Seneca Falls Convention

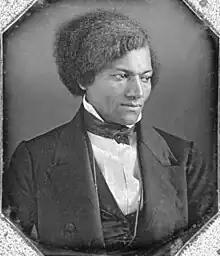
Frederick Douglass stood up to speak in favor of women's right to vote.

At the afternoon session, the eleven resolutions were read again, and each one was voted on individually. The only one that was materially questioned was the ninth, the one Stanton had added regarding women's right to vote. It read: